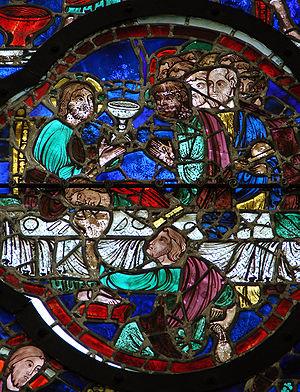
Baie centrale du choeur de la cathédrale Notre-Dame de Laon, vers 1215. Détail: la Cène, avec Judas au premier plan.